Katie Leigh

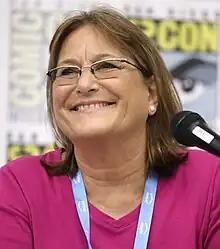
Leigh in 2023

Katie Leigh is an American voice actress. She has performed in television, film and, occasionally, video game roles.